Pet Sounds

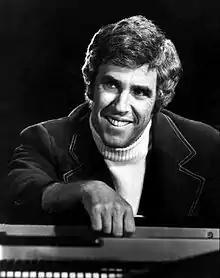
Wilson said he may have subconsciously based "Let's Go Away for Awhile" on the work of Burt Bacharach (pictured).

Vocal overdubs occurred at Western and CBS Columbia Square from February to April. The bandmates often arrived unprepared, with Britz recalling minimal rehearsal as they typically began singing immediately. Jardine explained that Brian individually coached each member on their vocal parts at a piano. Following nightly playback sessions, members occasionally opted to re-record sections they deemed improvable.